Tel Yokneam

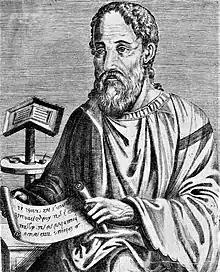
Eusebius of Caesarea, whose 3rd century CE "Onomasticon" lists Yokneam

Along with the rest of the region, Yokneam came under Roman rule in 63 BCE. Potsherds are the only artifacts dated to the Roman period that have been found in the main excavation area at Tel Yokneam. Roman structures have, however, been identified below the later Byzantine and Crusader church. Some walls were attributed to the Early Roman period because of pottery found beside them. These artifacts include a cup fragment, a bowl, a krater, a cooking pot, an oil lamp, and amphorae, dating from between 50 BCE and 150 CE. An underground room discovered under the church was identified as a Roman mausoleum. It was dated to the Late Roman period, based on a sarcophagus found among the building materials of the church, and on other Roman-like building features. One interpretation is that the church-builders discovered the mausoleum, cleared it of its contents, and reused elements from it as building materials. The considerable quantity of pottery found suggests occupation of the site during the Late Roman period. Five Roman coins were found, ranging in date between 20 and 354 CE.